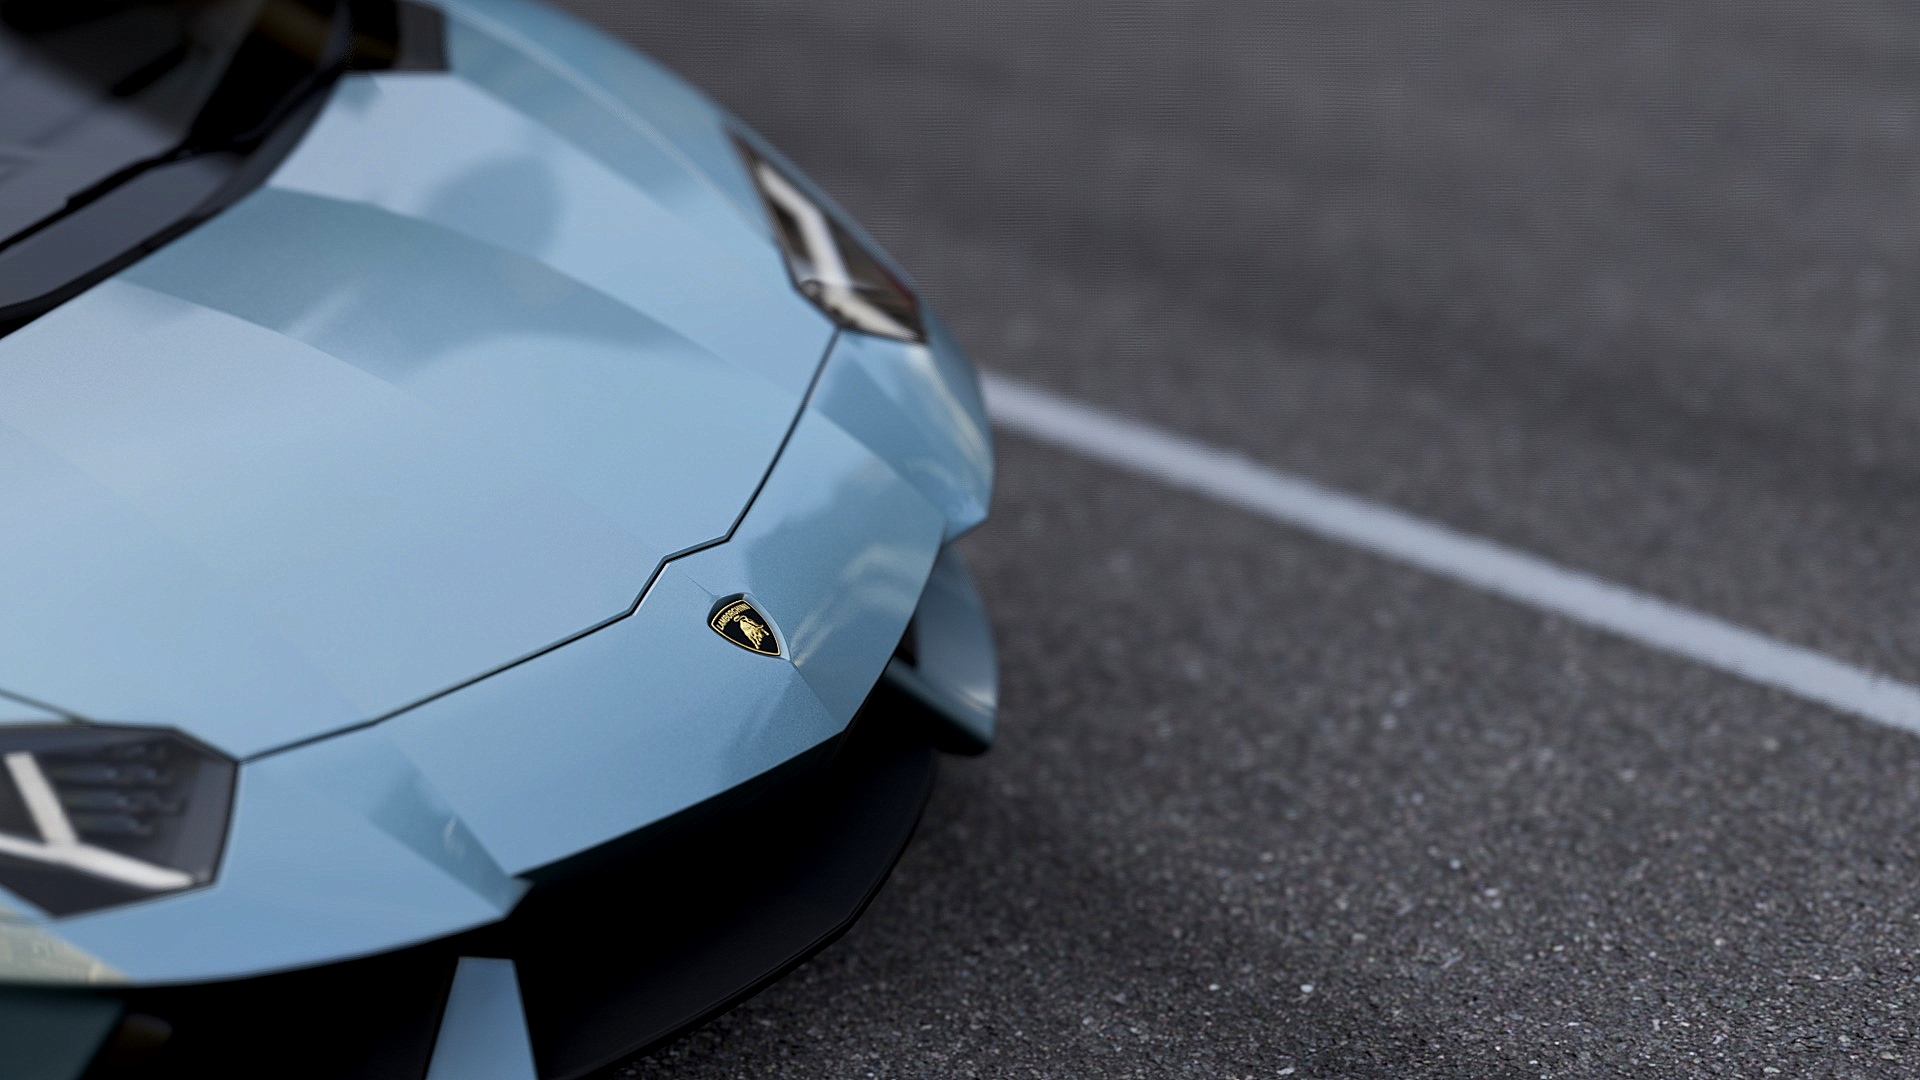
car, wheel, vehicle, sports car, supercar, lamborghini, land vehicle, automobile make, automotive exterior, automotive design, luxury vehicle, lamborghini aventador